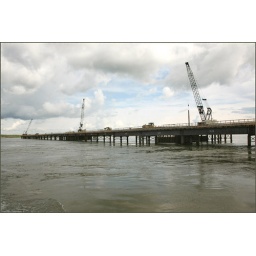
The ferry crossing the McKenzie river in the Northwest Territories. near Fort Providence. There is a bridge under construction.